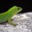
Label: lizard